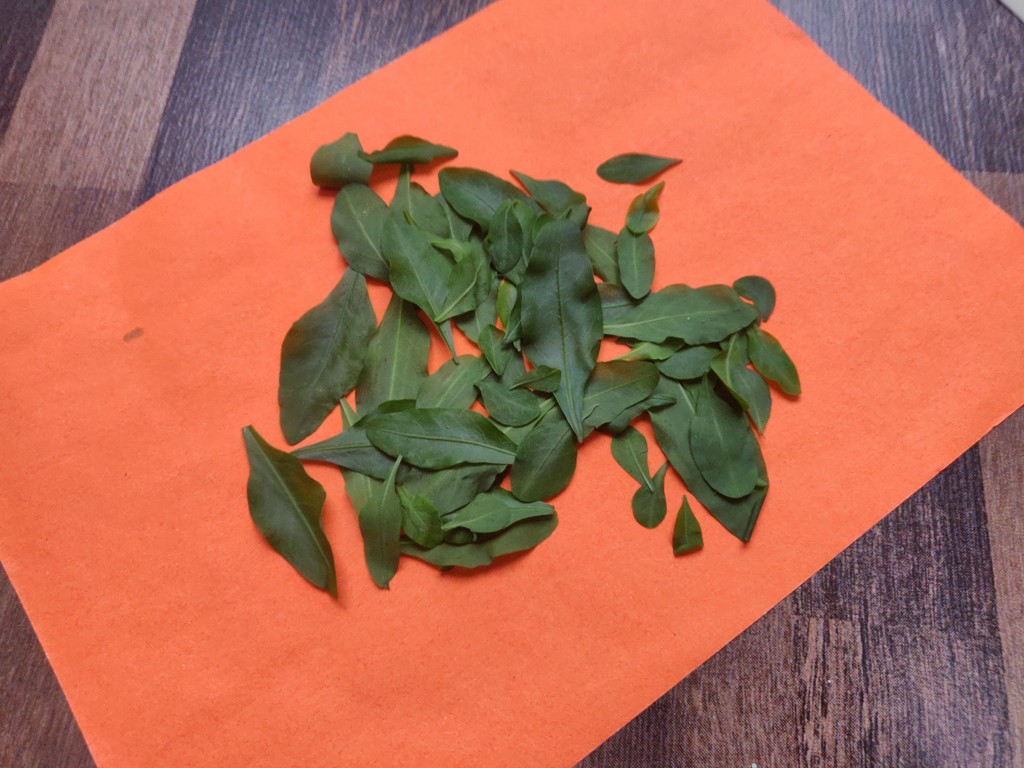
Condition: Healthy
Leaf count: multiple
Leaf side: unknown